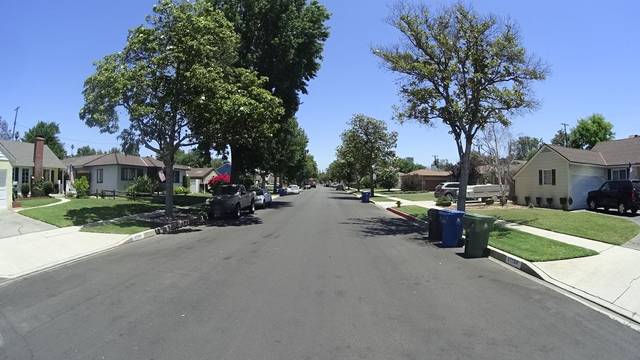
Region: Mexico
Coordinates: 34.199, -118.508